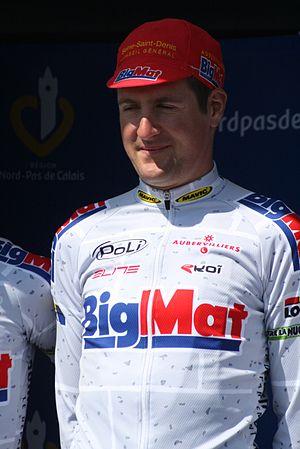
Présentation des coureurs au départ de la première étape Nicolas Bazin
Nicolas Bazin, né le 9 juin 1983 à Villiers-le-Bel, est un coureur cycliste français. Membre de l'équipe continentale CT Differdange en 2008 et 2009 ainsi que de la formation BigMat-Auber 93 de 2011 à 2013, il pratique plusieurs disciplines dont le cyclo-cross. Il possède à son palmarès plusieurs victoires obtenues lors de courses organisées sous l'égide de l'UCI dans cette discicipline. Nicolas Bazin compte aussi des sélections en équipe de France de cyclisme avec laquelle il a participé à plusieurs championnats du monde de cyclo-cross et à des manches de la coupe du monde de cette spécialité.